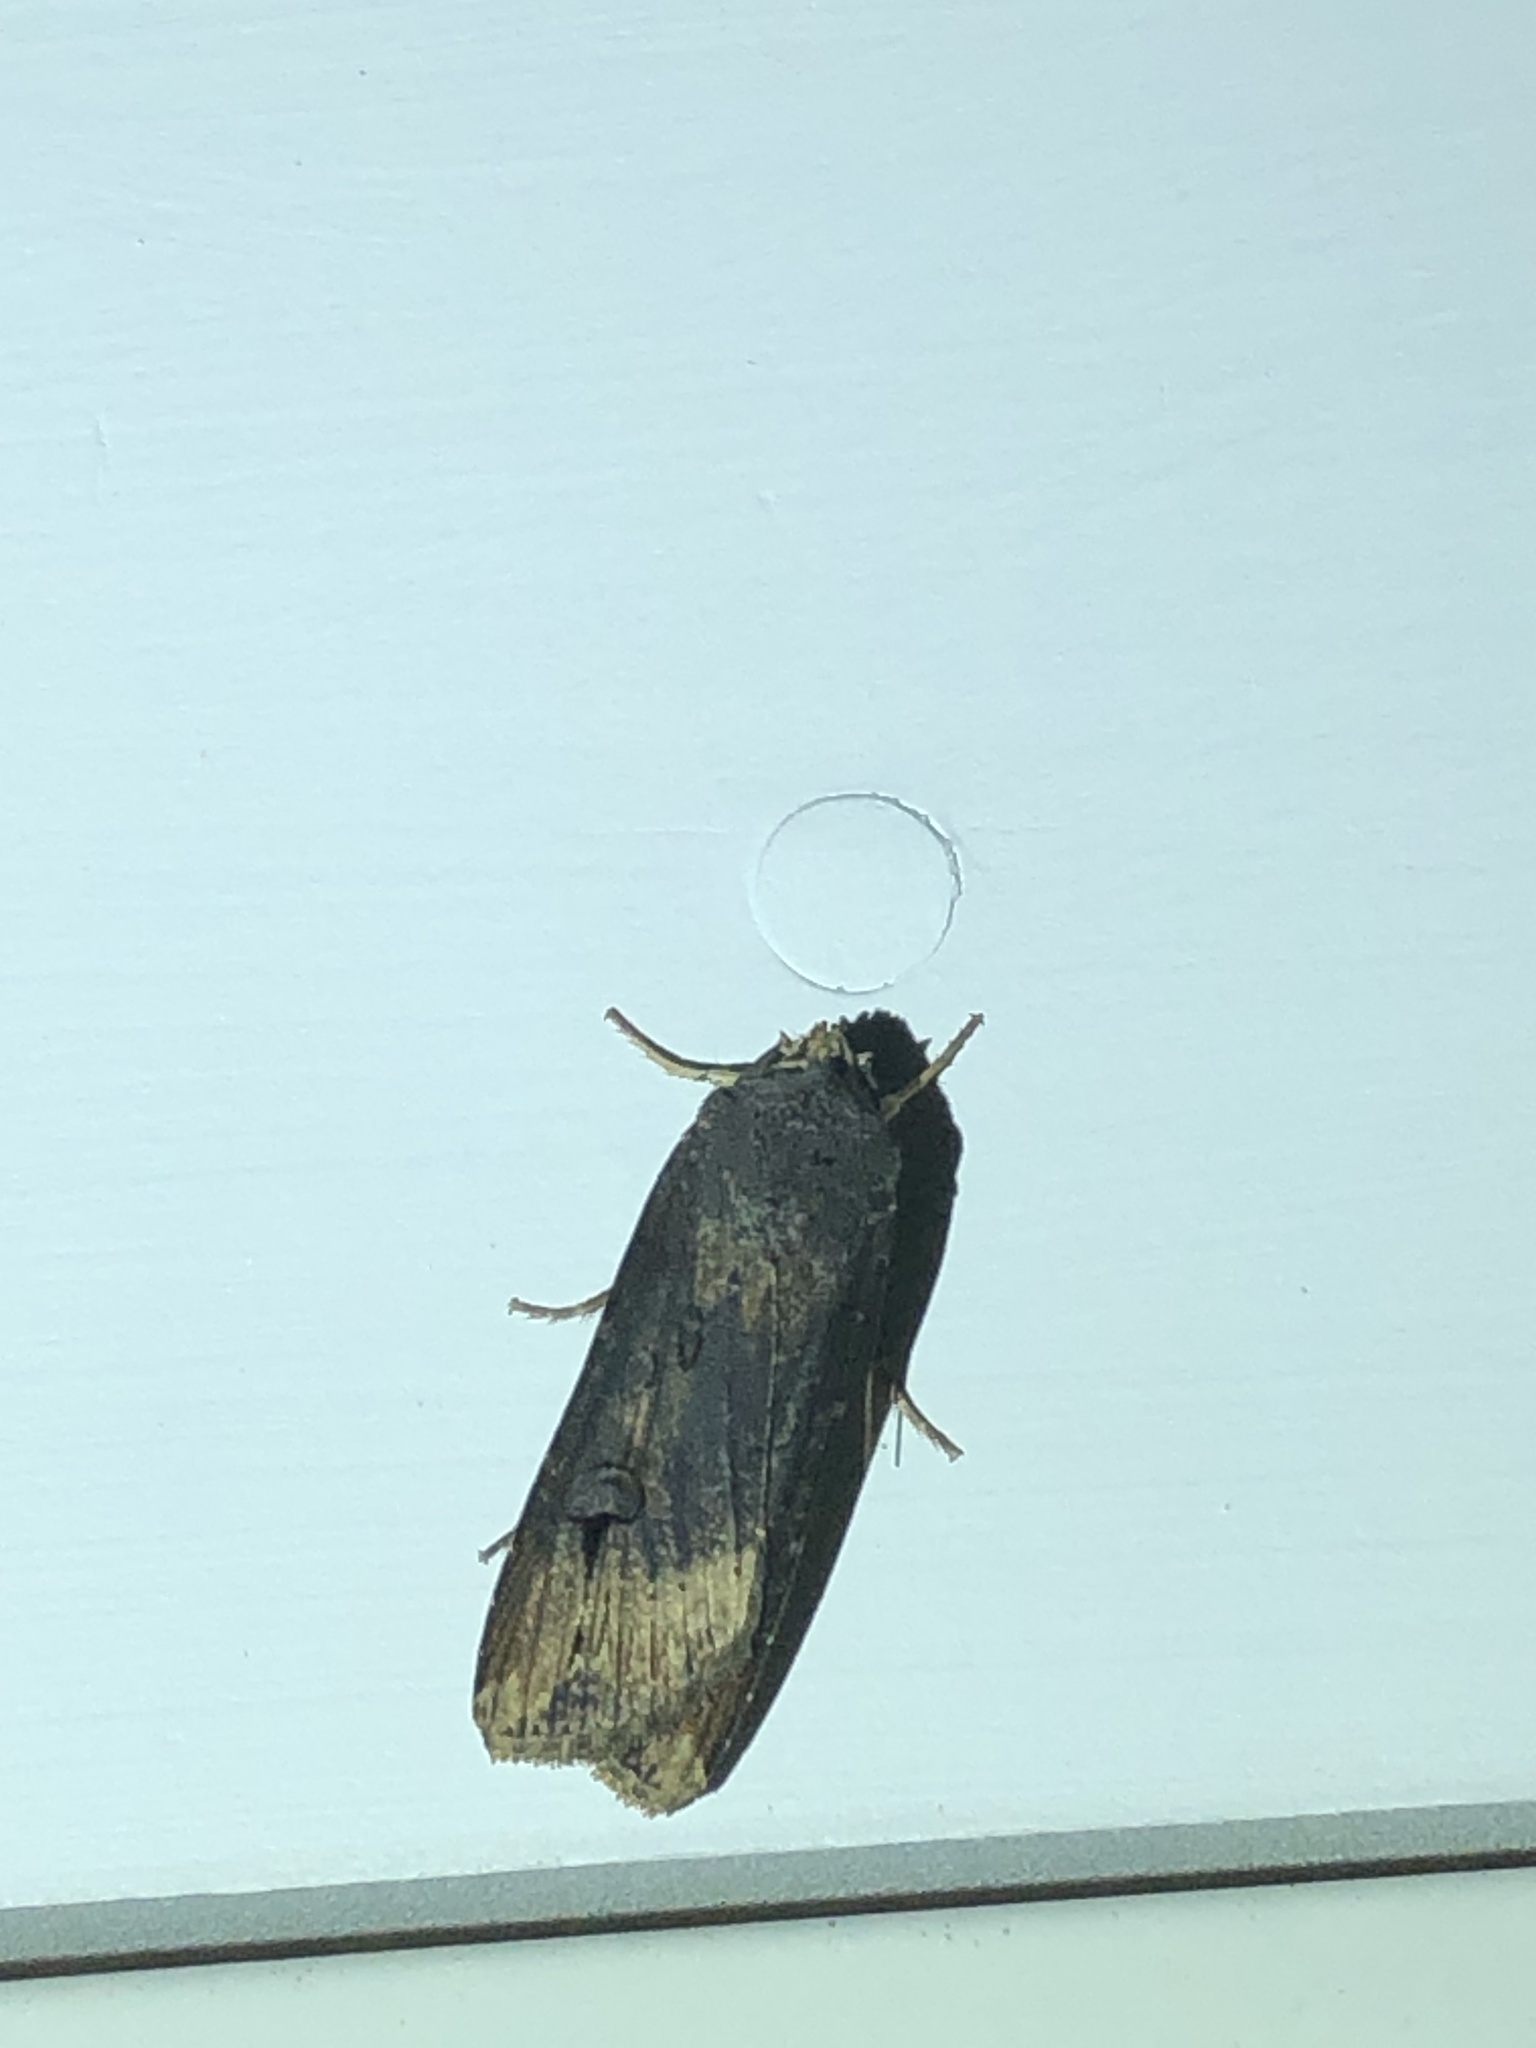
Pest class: cutworms